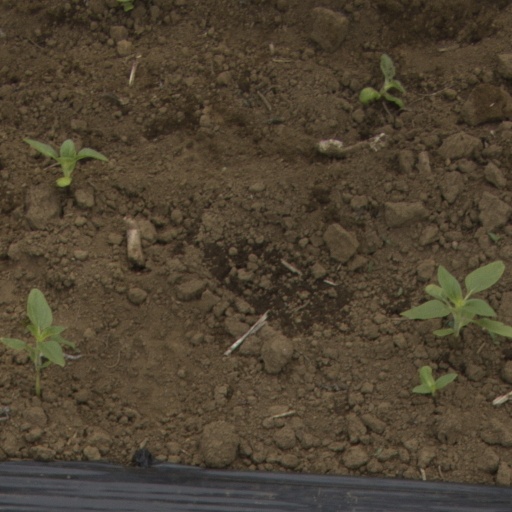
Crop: Jerusalem artichoke